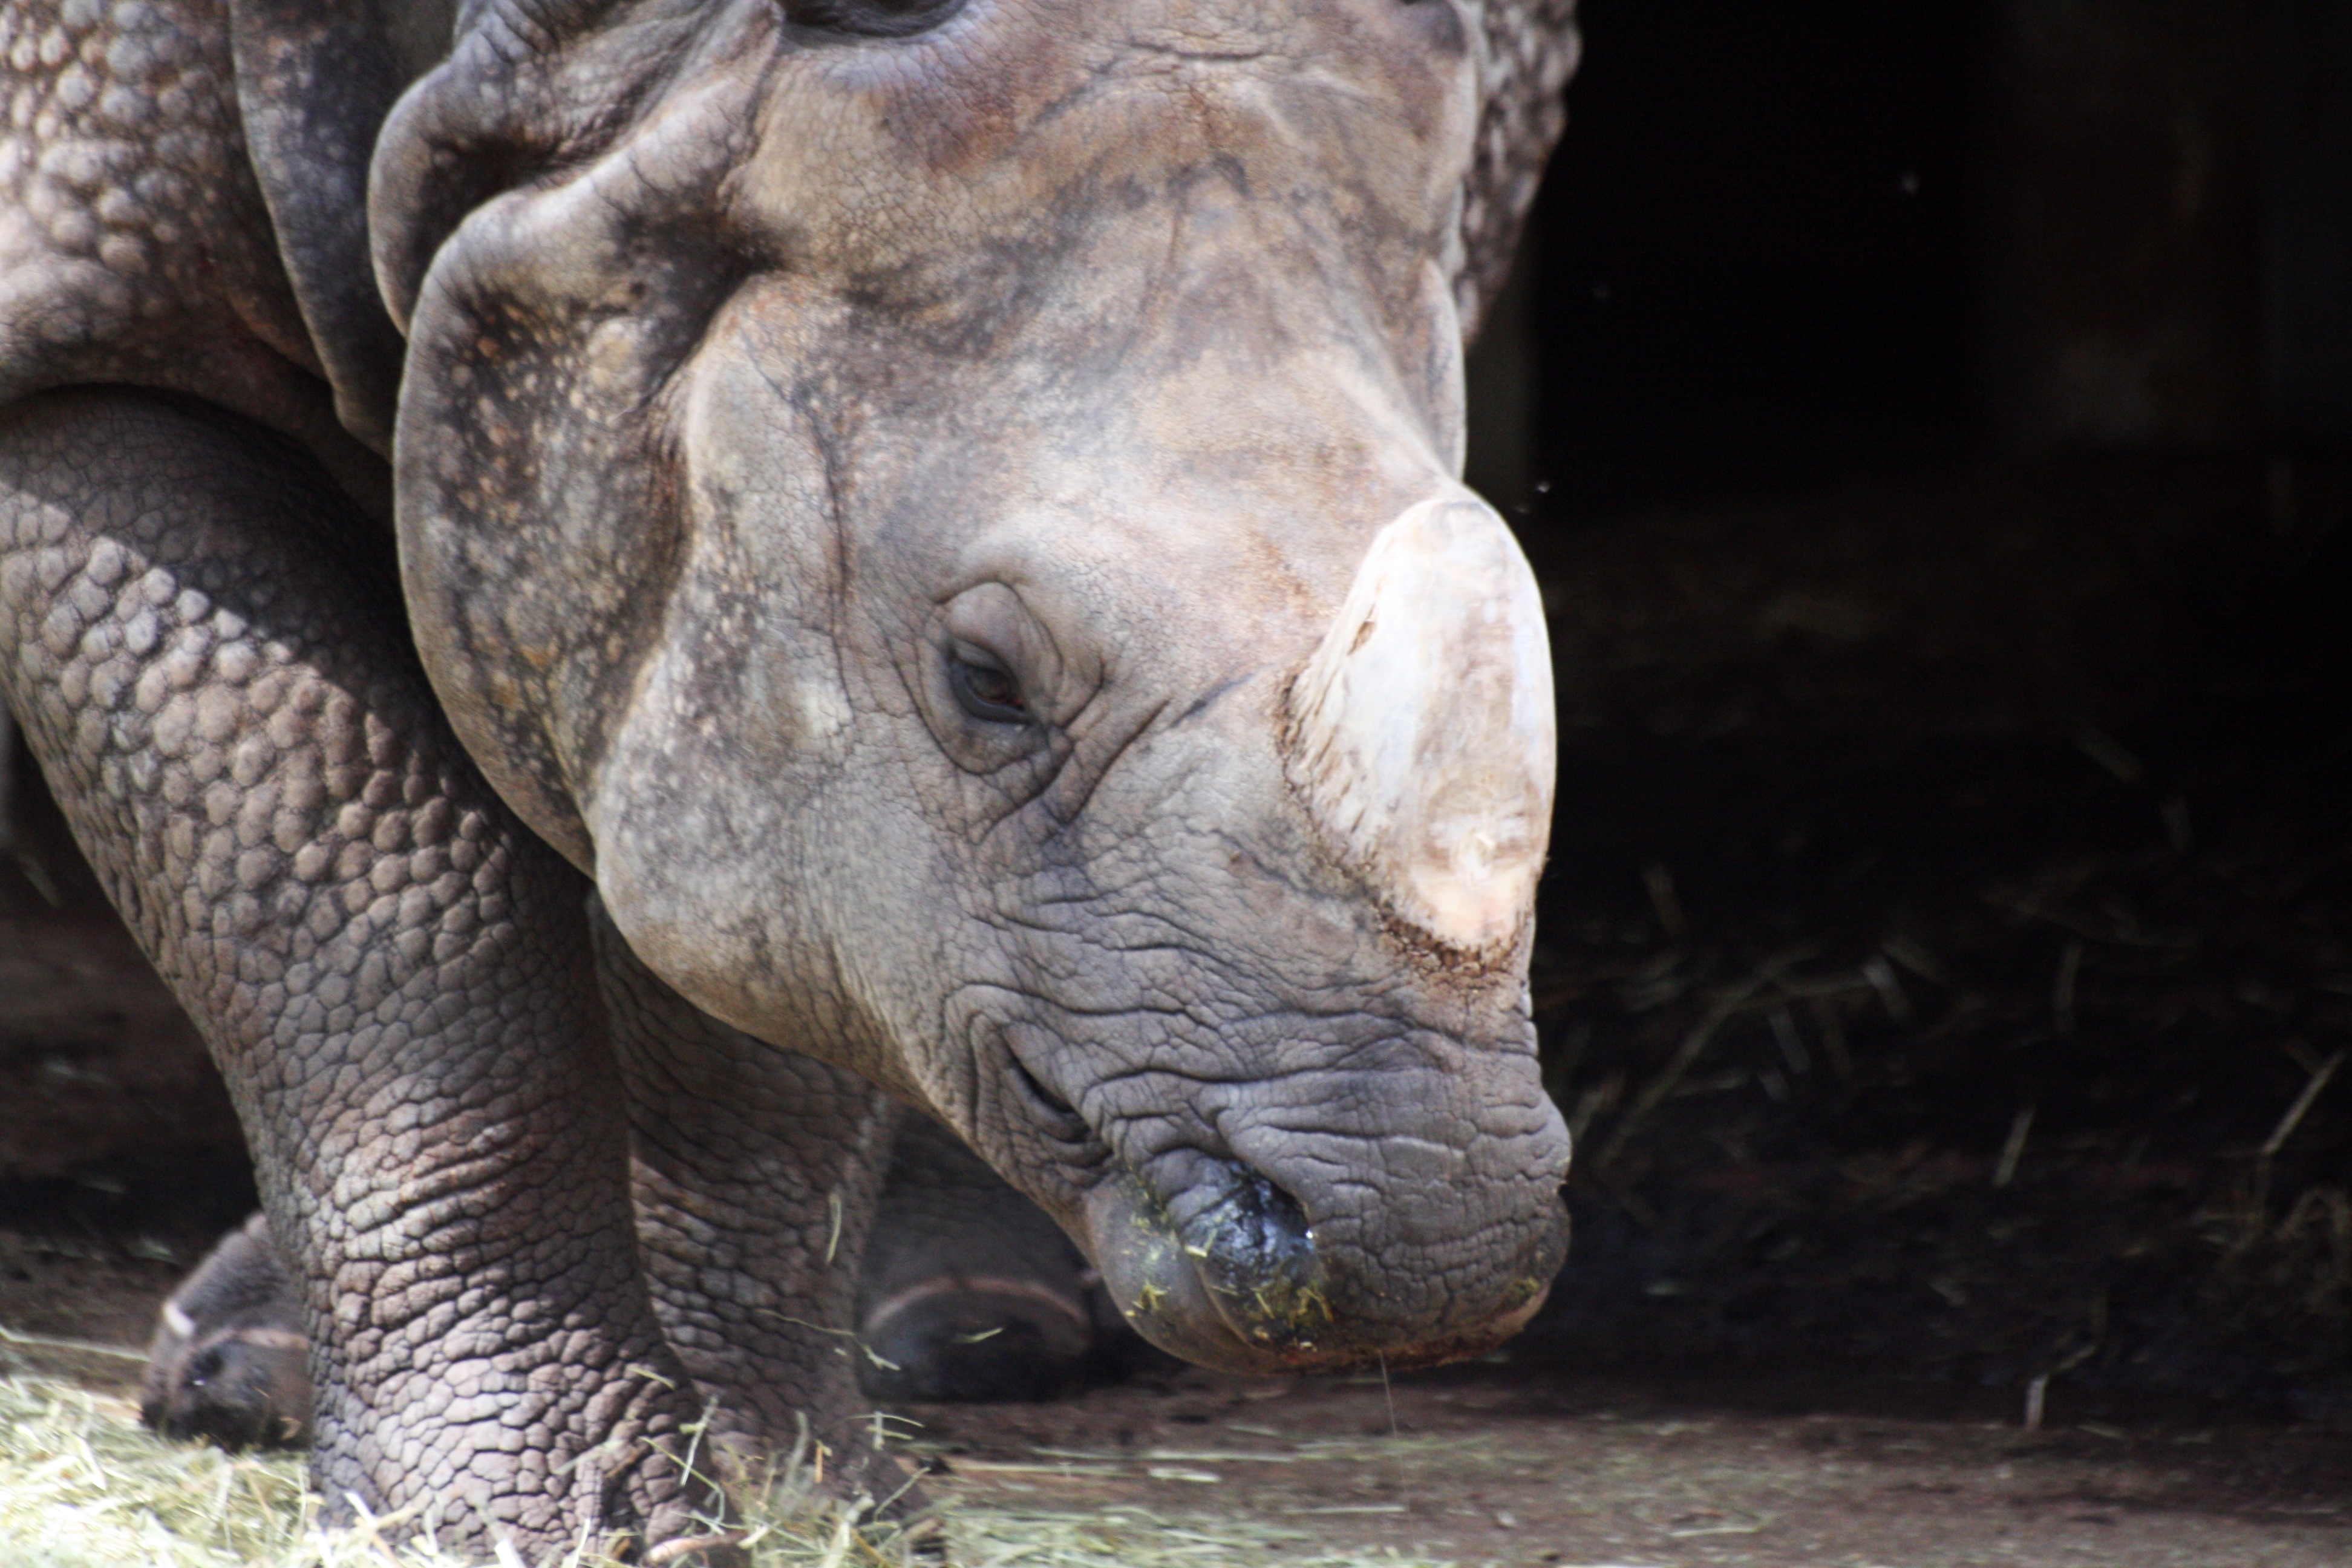
animal, wildlife, zoo, horn, reptile, fauna, rhino, rhinoceros, tortoise, vertebrate